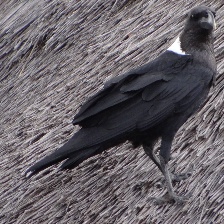
Species: WHITE NECKED RAVEN
Scientific name: CORVUS ALBICOLLIS